Buchach

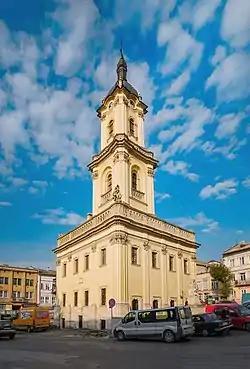
The old town hall, a joint work of architect Bernard Meretyn and sculptor Johann Georg Pinsel

In 1349, the region of Halychyna (Galicia) became part of the Kingdom of Poland. As a part of Ruthenian Voivodeship in the Lesser Poland Province remained in Poland from 1434 until 1772 (see Partitions of Poland). It was during this time that the area experienced a large influx of Polish, Jewish and Armenian settlers. In the late 14th century, Polish nobleman (szlachta) Michał Awdaniec became the owner of the town. On July 28, 1379, Michał Awdaniec founded a Roman Catholic parish church, and built a castle. agreed to grant Magdeburg rights to Buchach (Buczacz): it was first Magdeburg-style city, located in the Halych Land. In the early 15th century, the Awdaniec family of Buchach changed its last name into Buczacki, after its main residence. Frequent invasions of the Crimean Tatars brought destruction to the town, and in 1515, it once again received the Magdeburg rights. In 1558 Katarzyna Tworowska nee Buczacka got the king's grant for market in Buchach. In 1580, local castle was rebuilt: the castle was twice besieged by the Tatars (1665, 1667), who finally captured it in 1672, during the Polish–Ottoman War (1672–1676). Buchach was a temporary residence of Mehmed IV; here, on October 18, 1672, the Treaty of Buchach was signed between Polish–Lithuanian Commonwealth and the Ottoman Empire. According to this treaty, Poland handed the provinces of Ukraine and Podolia to Turkey.